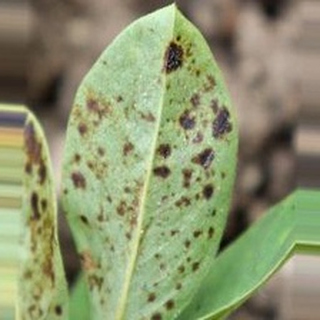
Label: groundnut_rust